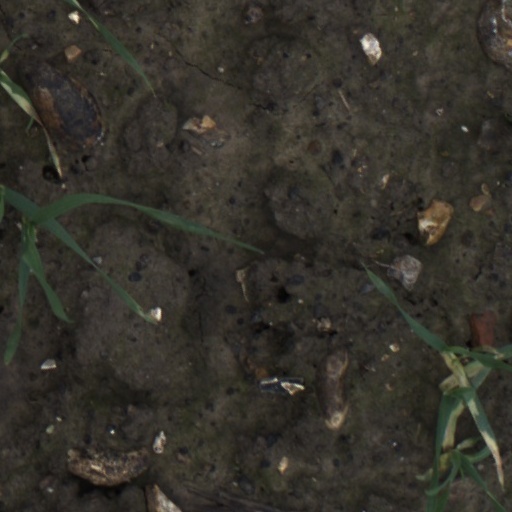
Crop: wheat